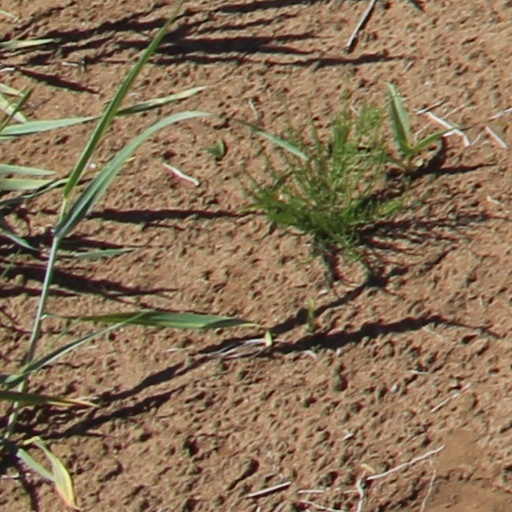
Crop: wheat